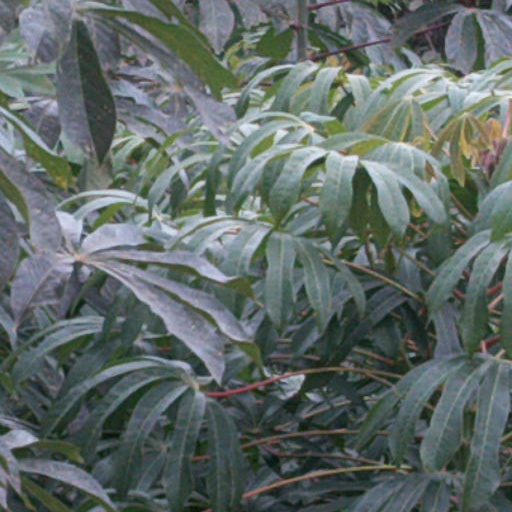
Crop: cassava